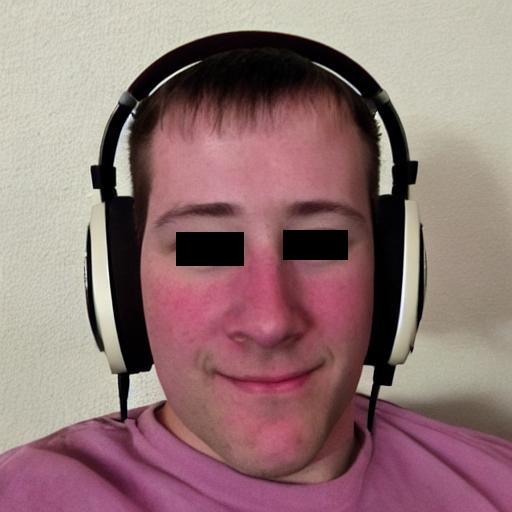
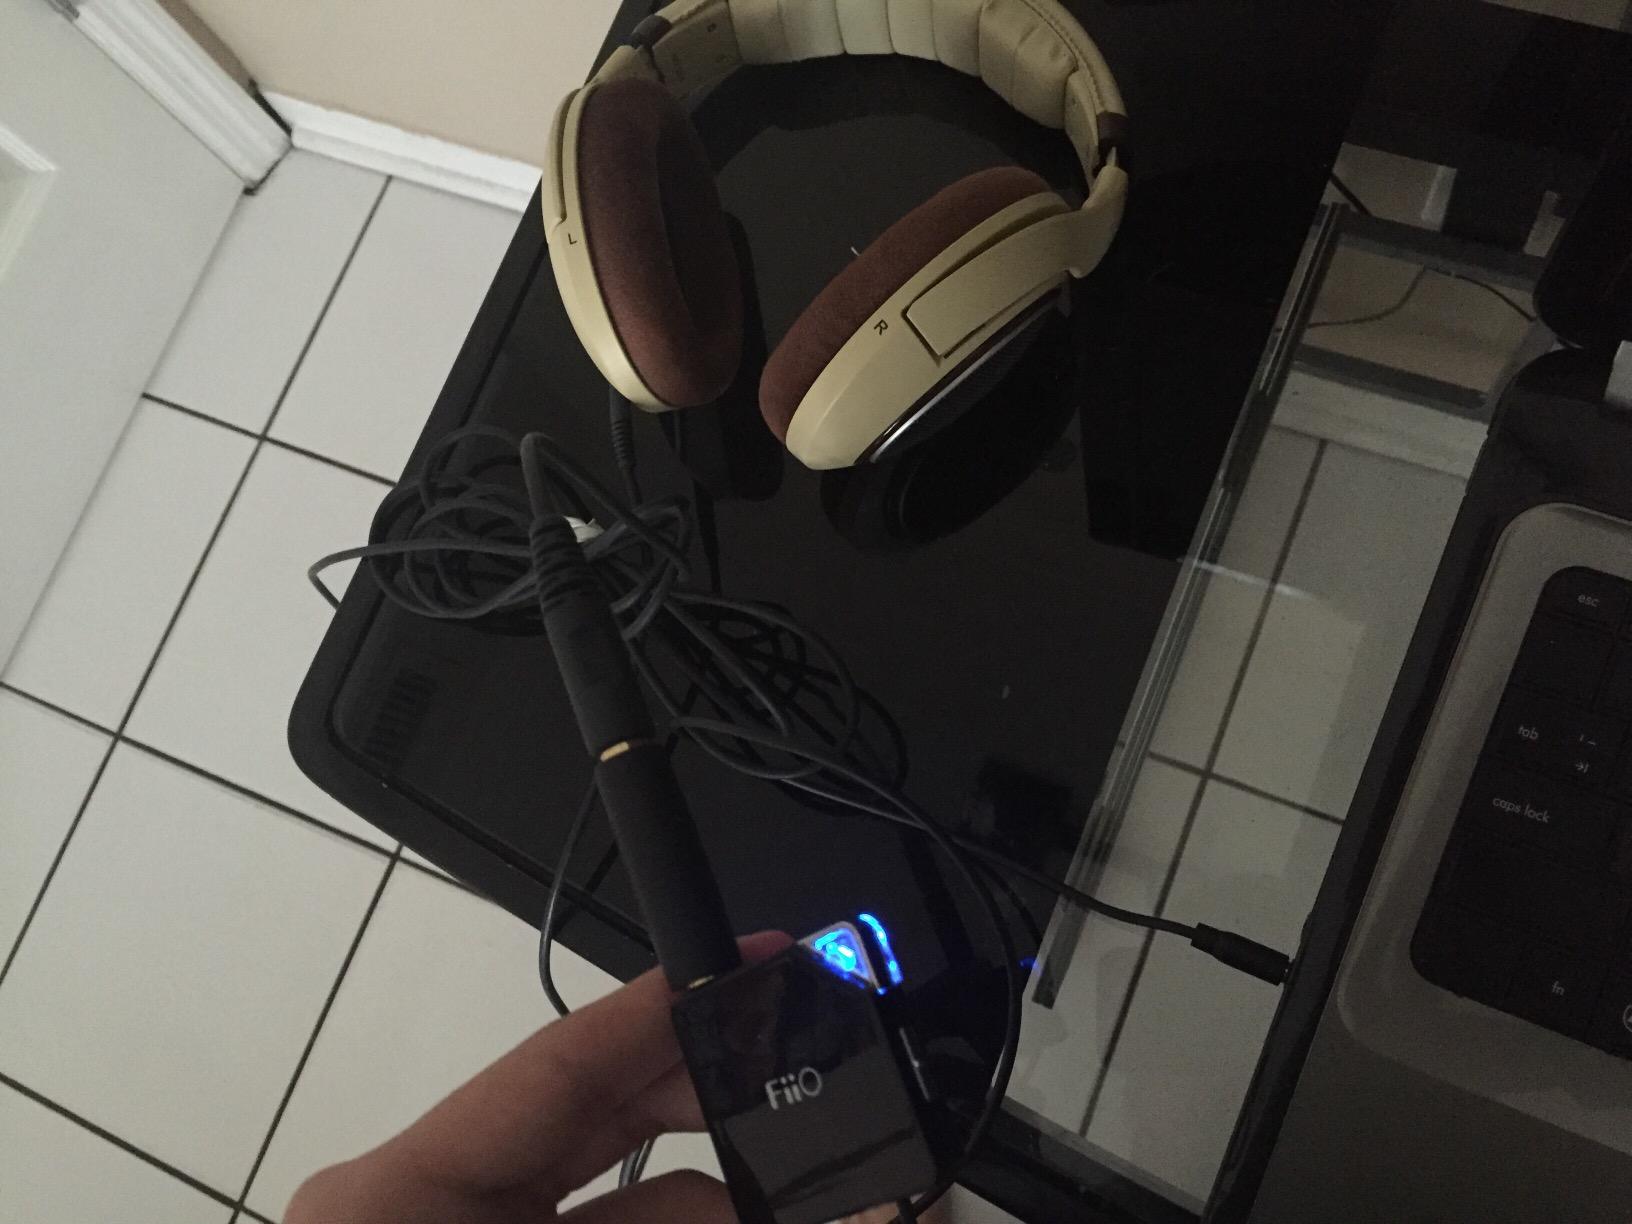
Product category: headphones
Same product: no